Fightstar

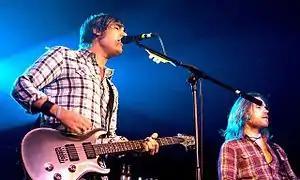
Frontman Charlie Simpson (left) and bassist Dan Haigh in 2010

Fightstar were a British rock band from London that formed in 2003. The band is composed of lead vocalist, guitarist and keyboardist Charlie Simpson, guitarist and co-vocalist Alex Westaway, bassist Dan Haigh and drummer Omar Abidi. Generally considered a post-hardcore band as a whole, Fightstar are known to incorporate metal, alternative rock and other genres into their sound. Their 2005 debut EP, "They Liked You Better When You Were Dead", was released in 2005 and was a critical success.